Bulend Biščević

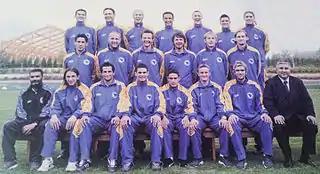
Bosnia and Herzegovina squad during UEFA Euro 2004 qualifying.

He made his debut for Bosnia and Herzegovina in an August 1999 friendly match away against Liechtenstein and has earned a total of 19 caps, scoring no goals. His final international was a February 2005 friendly against Iran.